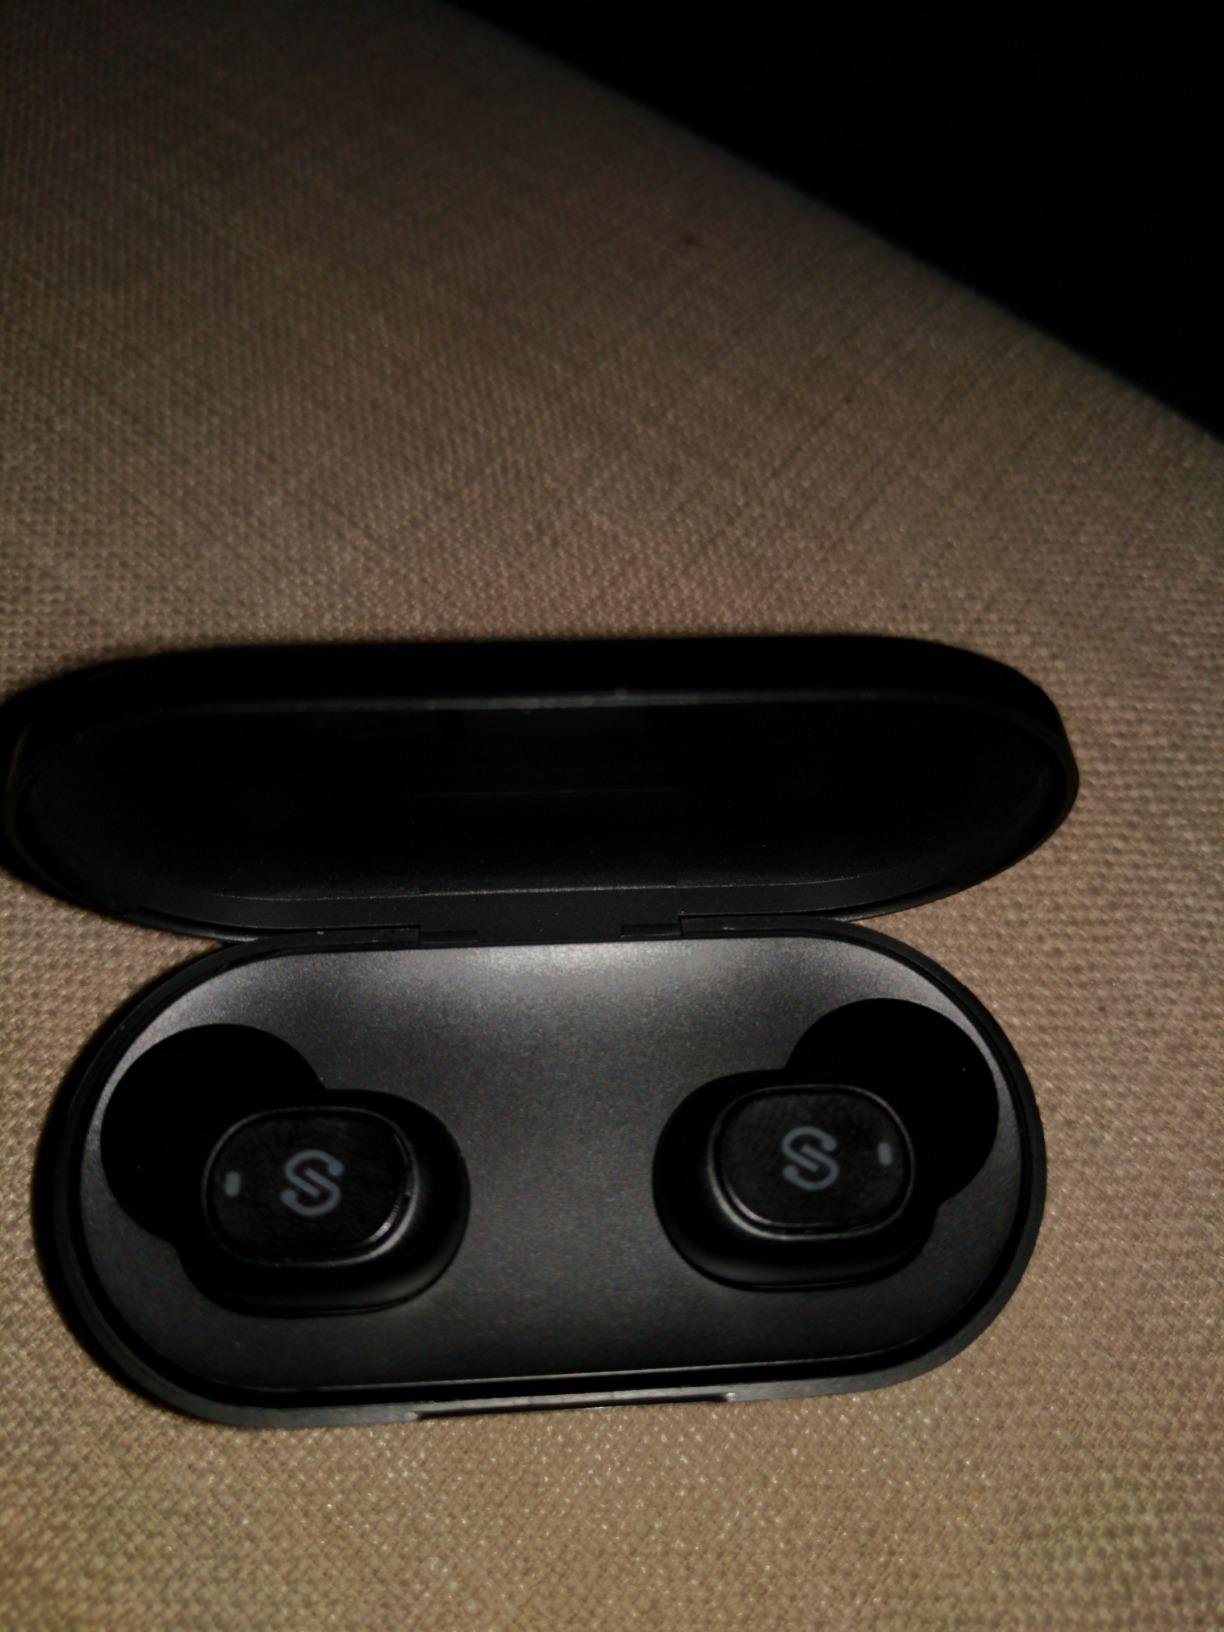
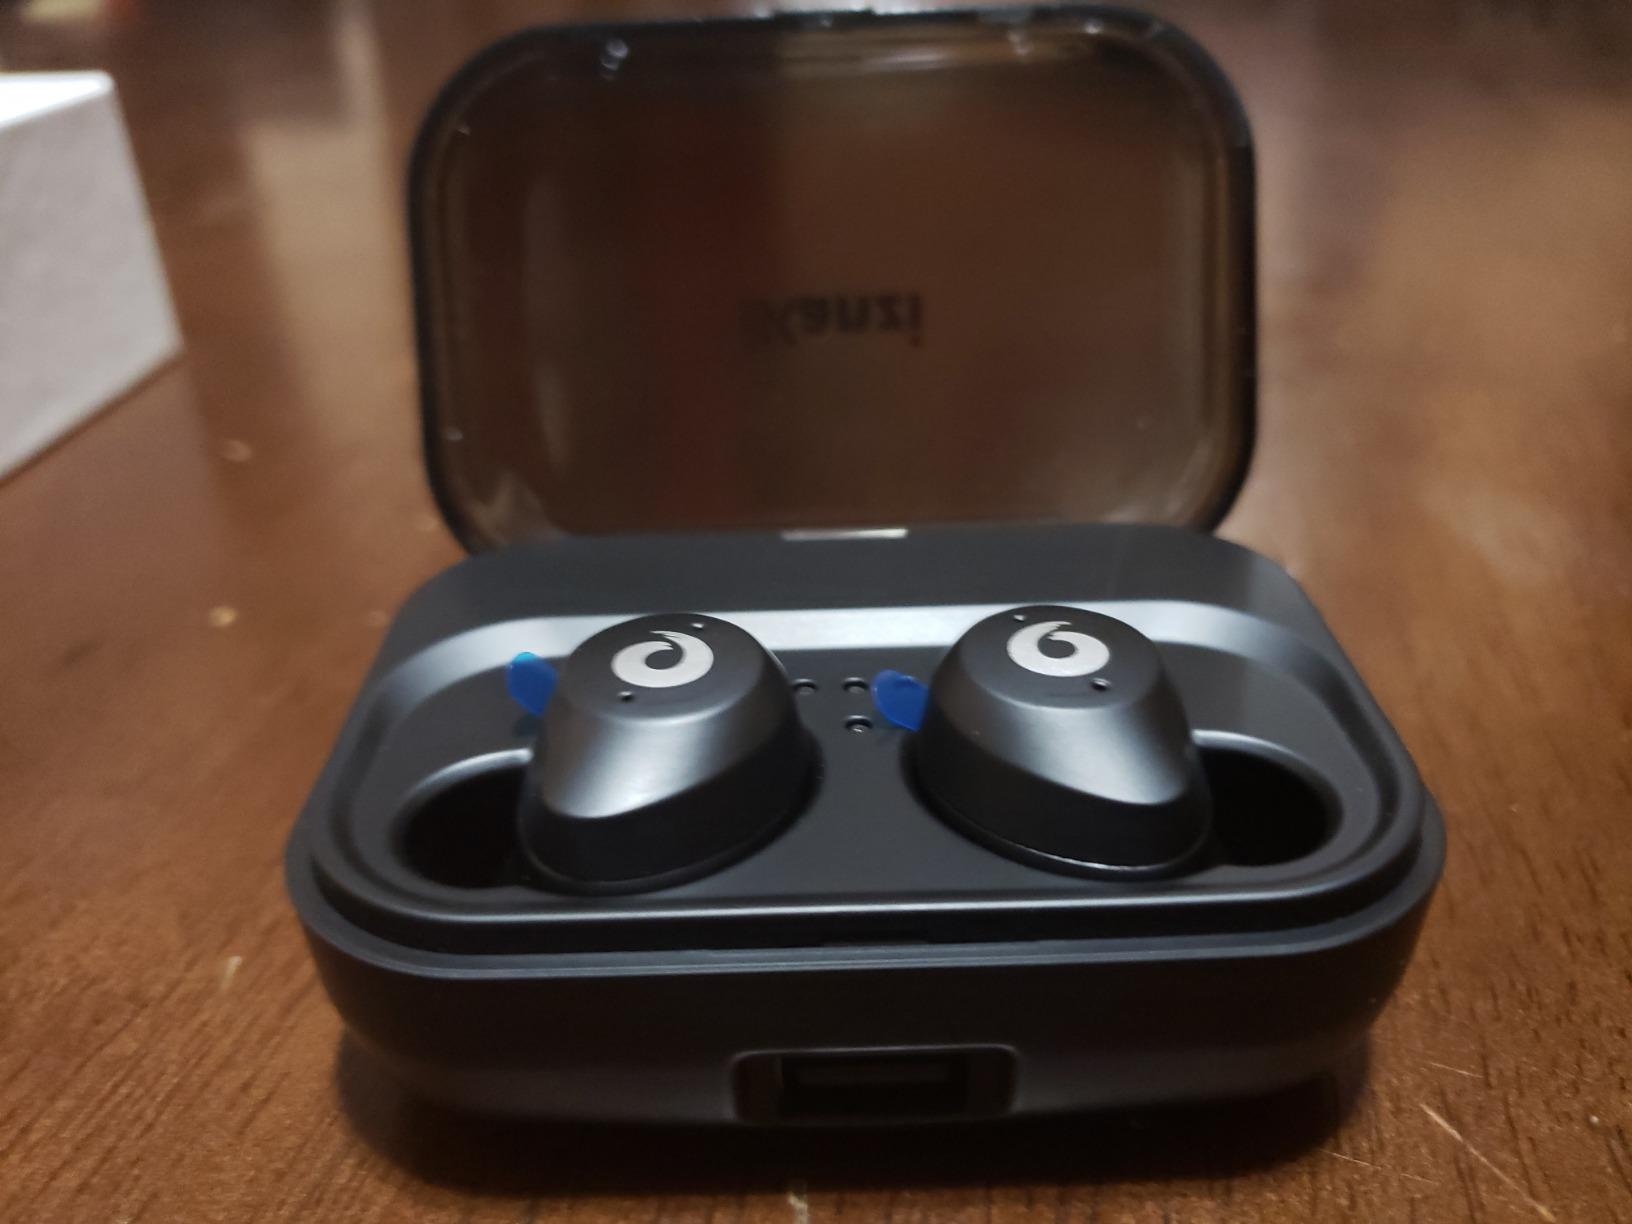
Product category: earbuds
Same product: no